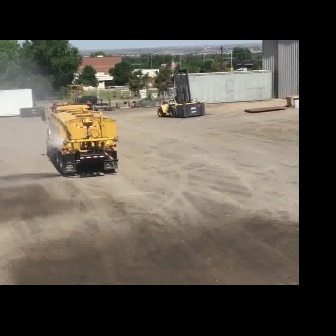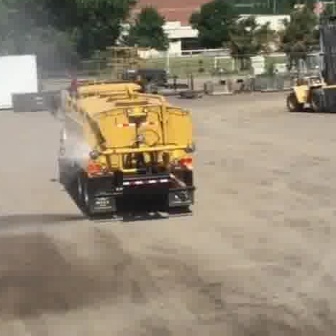
  Please identify the target specified by the bounding box [41,99,117,176] in the first image and locate it in the second image. Return the coordinates in [x_min,y_min,x_max,y_max] format.
Answer: [47,71,195,220]